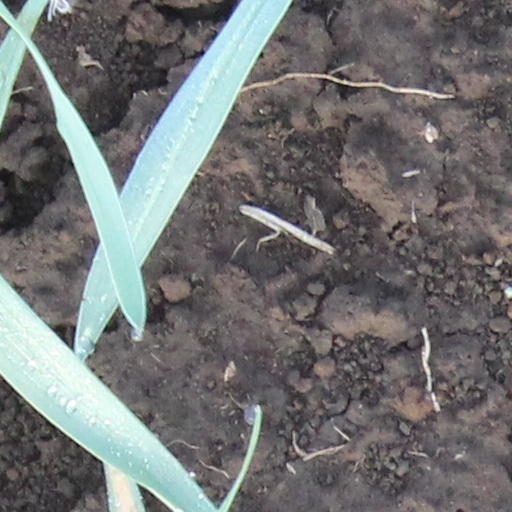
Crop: wheat